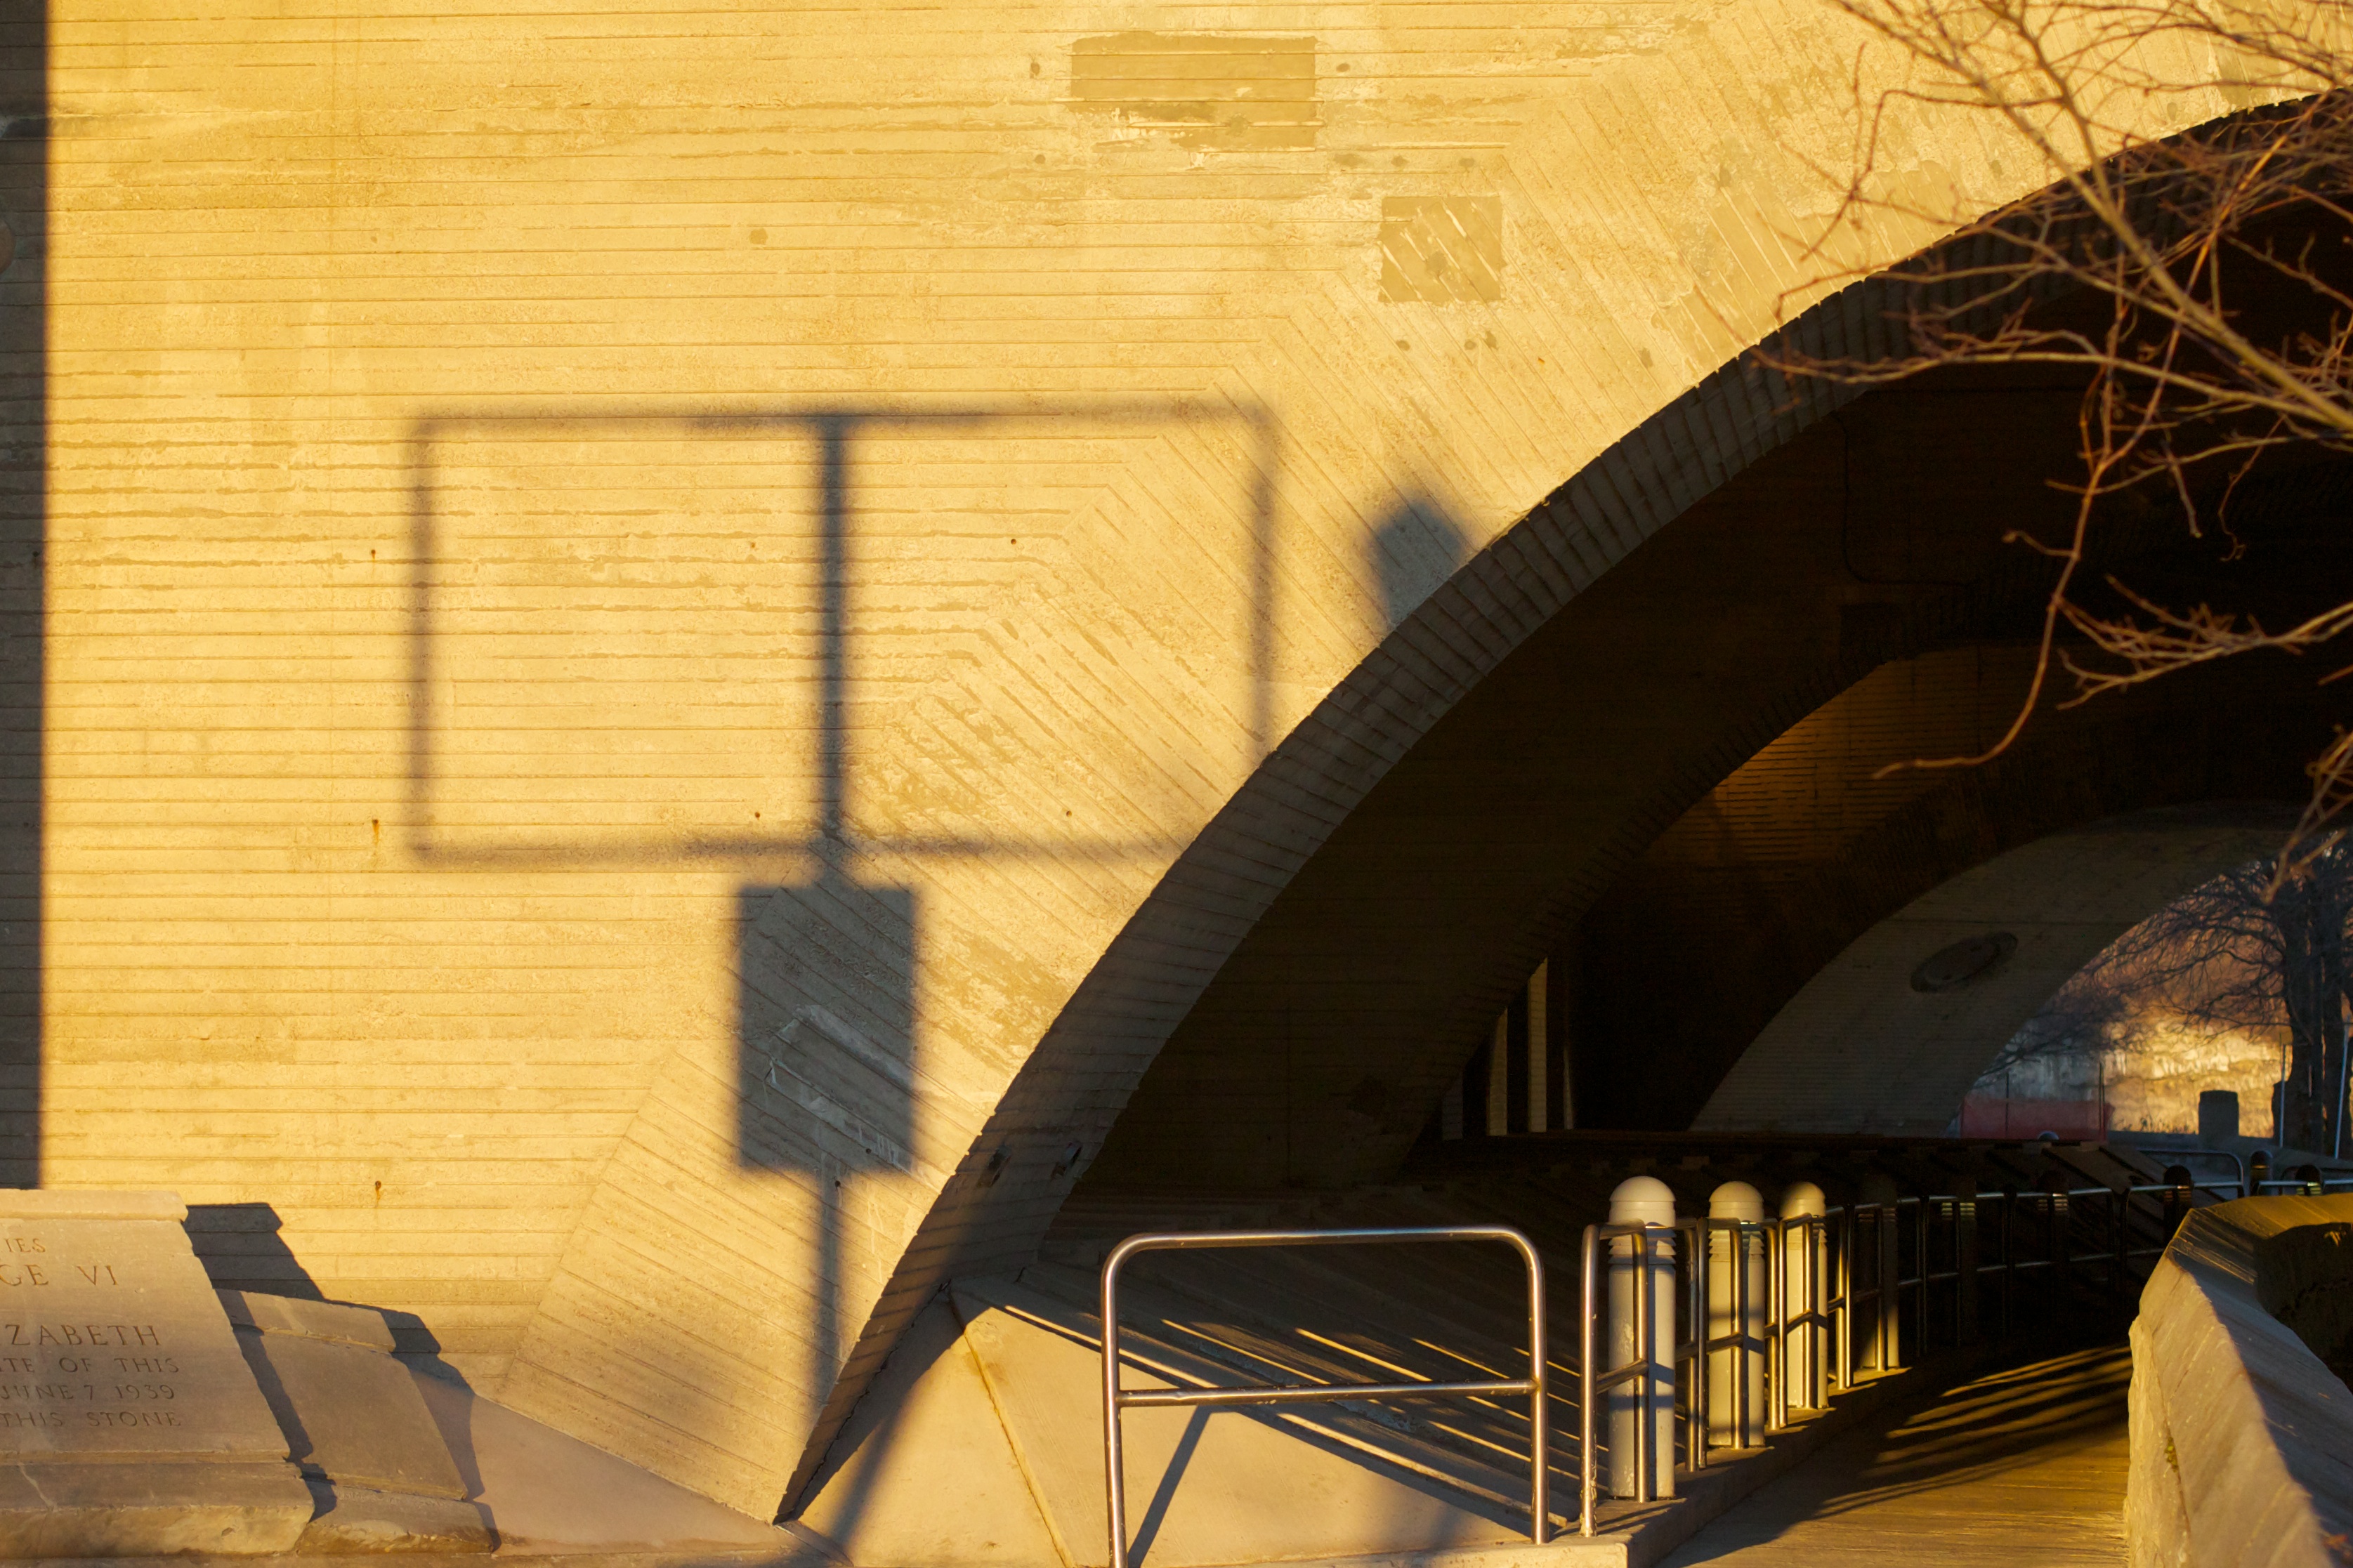
light, architecture, wood, house, lighting, interior design, design